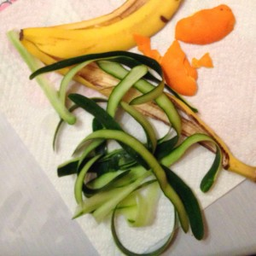
Label: generalcompost